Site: saxony
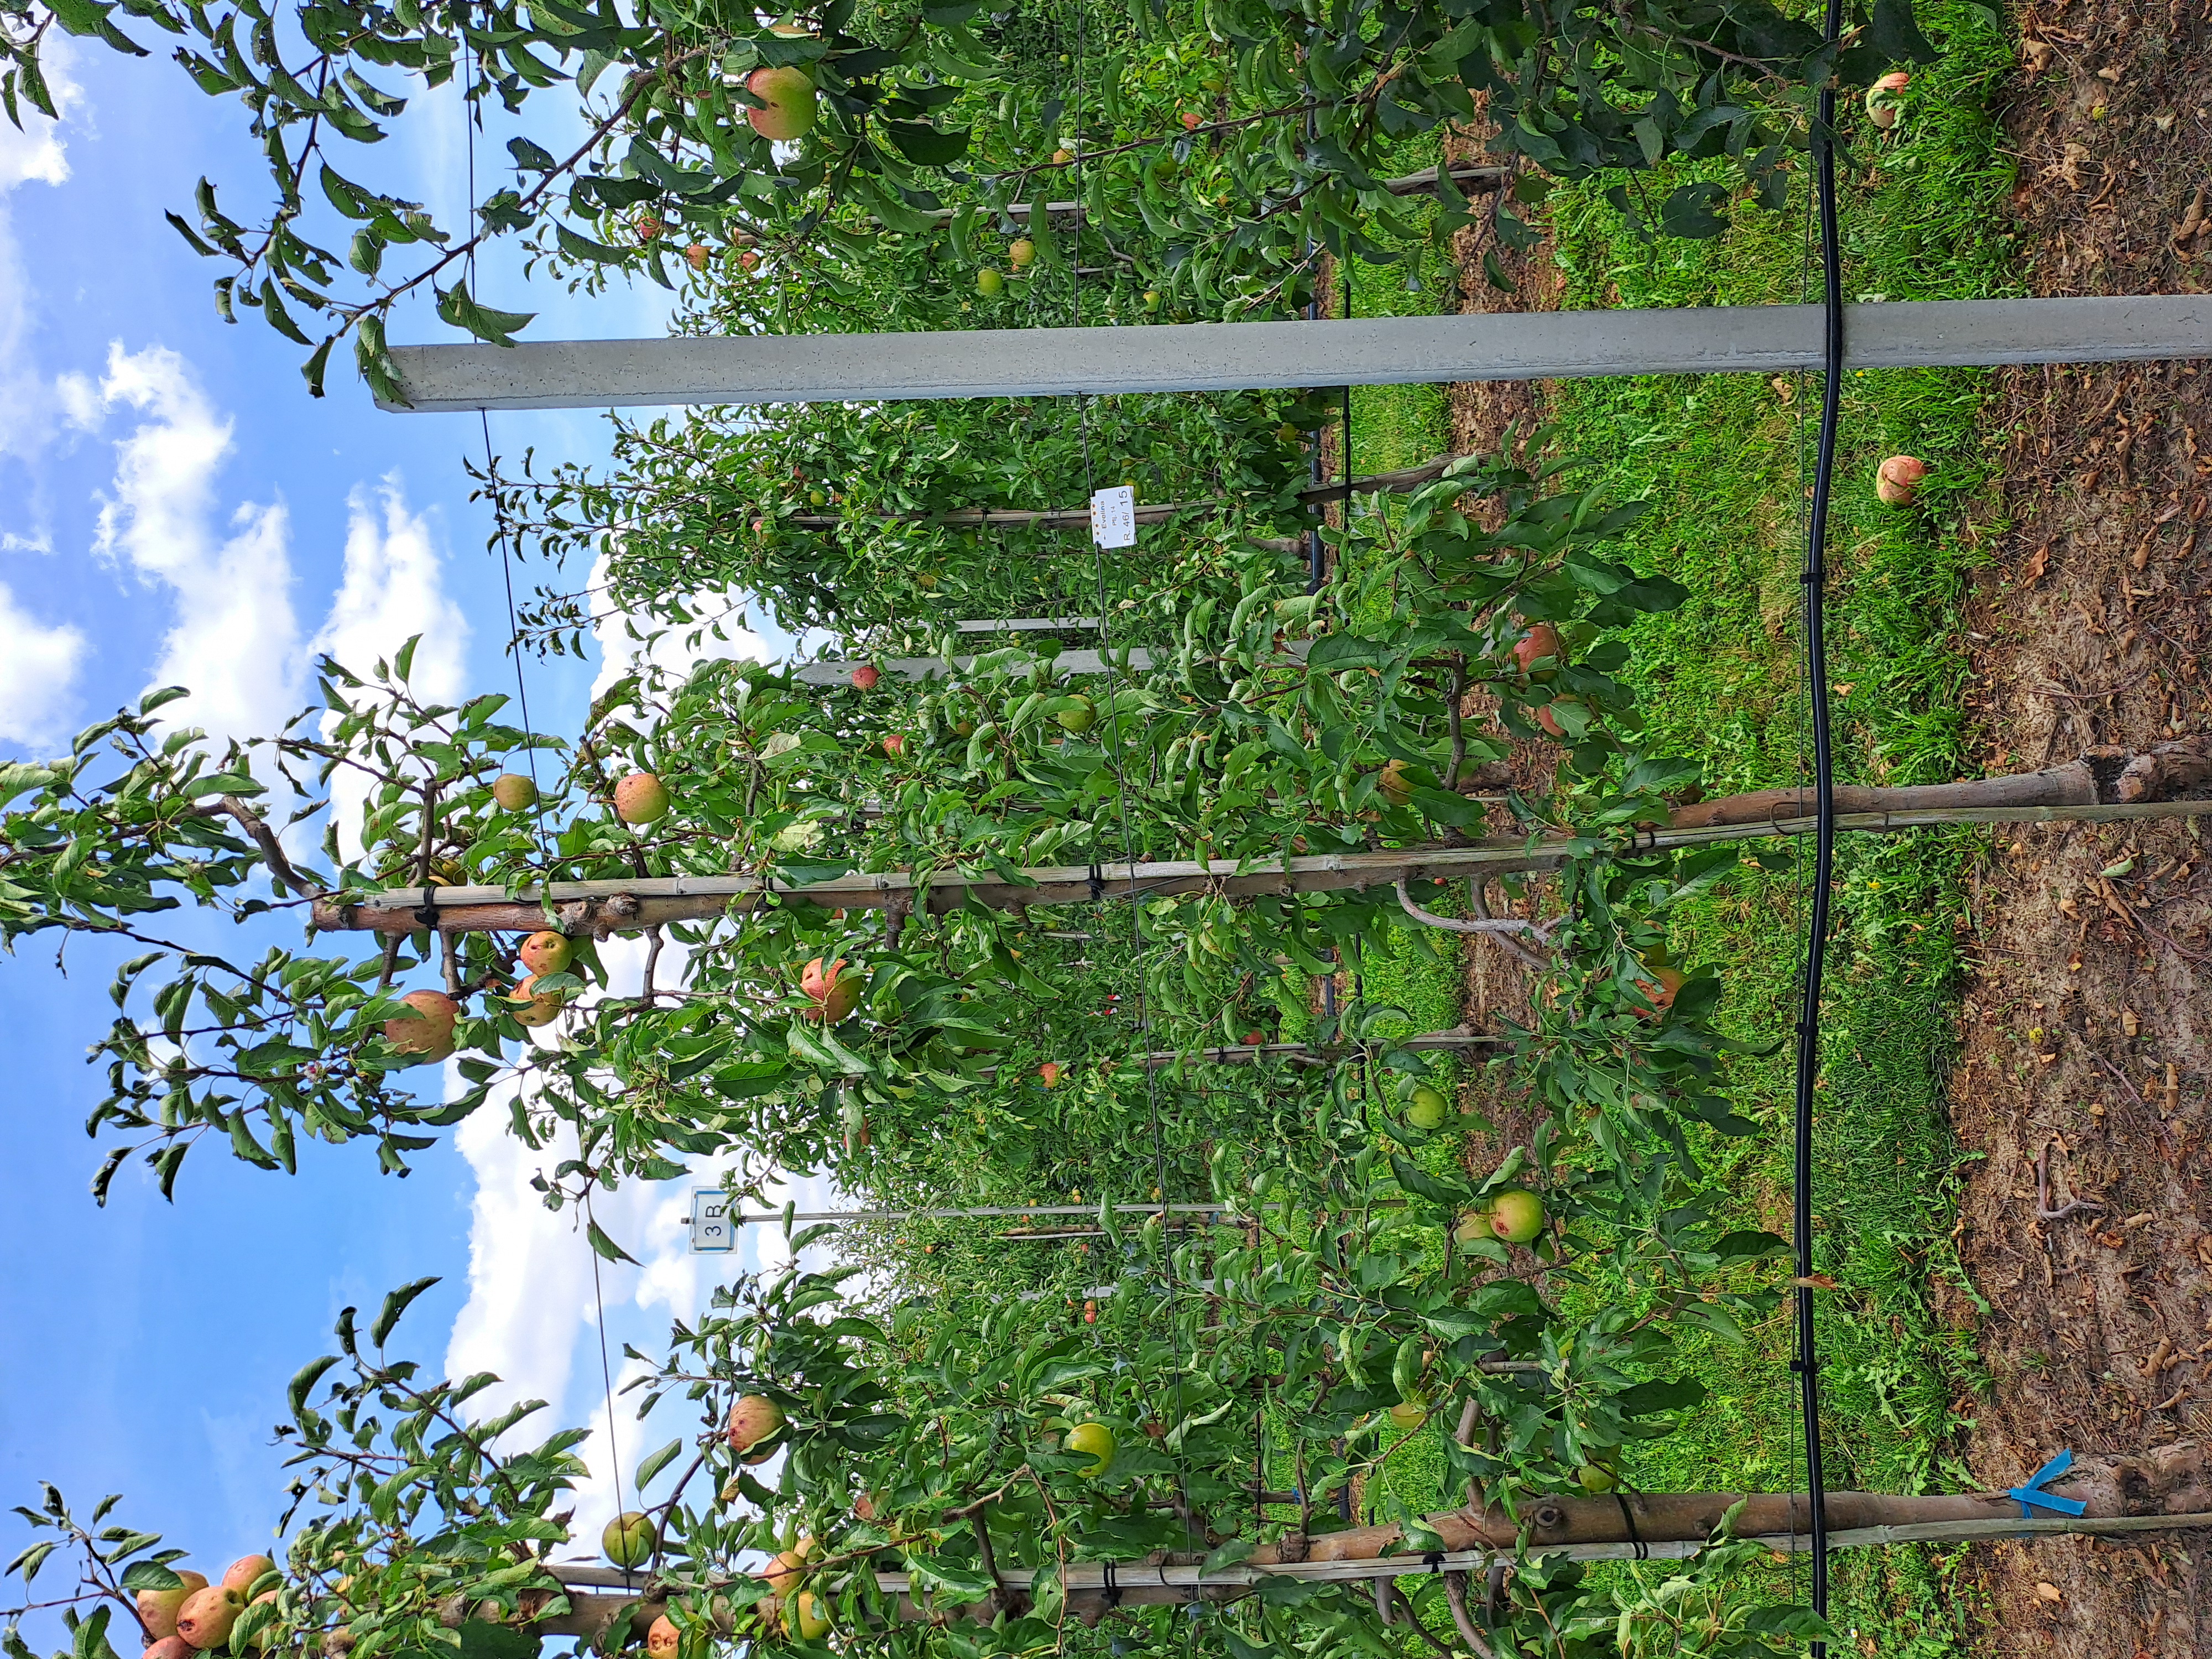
Growth stage (BBCH 85): Maturity of fruit and seed